Politics of Montenegro

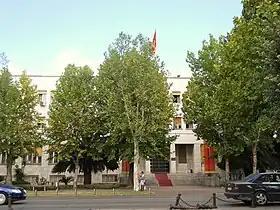
The House of the Assembly in Podgorica, seat of the Parliament

The Government of Montenegro is appointed by majority vote of the Parliament. The Government: